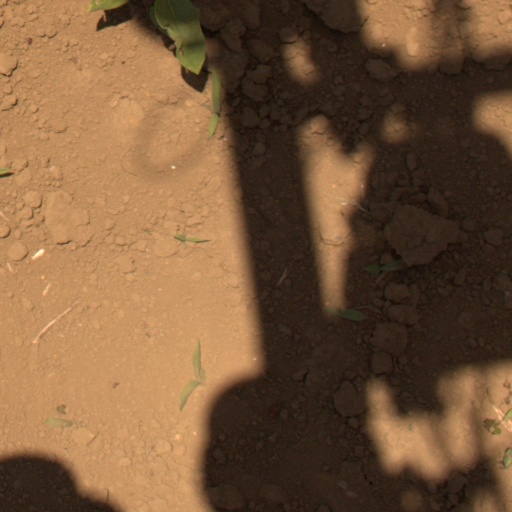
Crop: Jerusalem artichoke